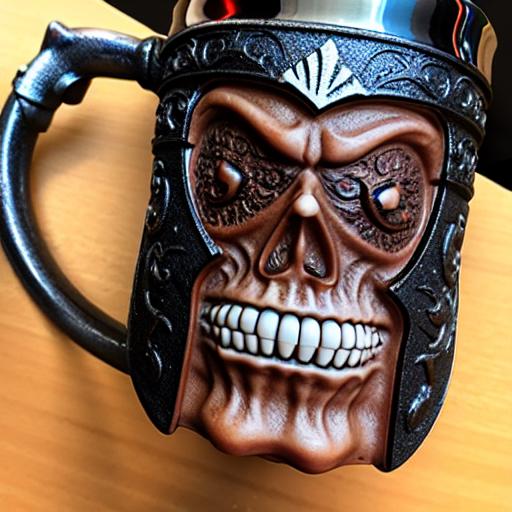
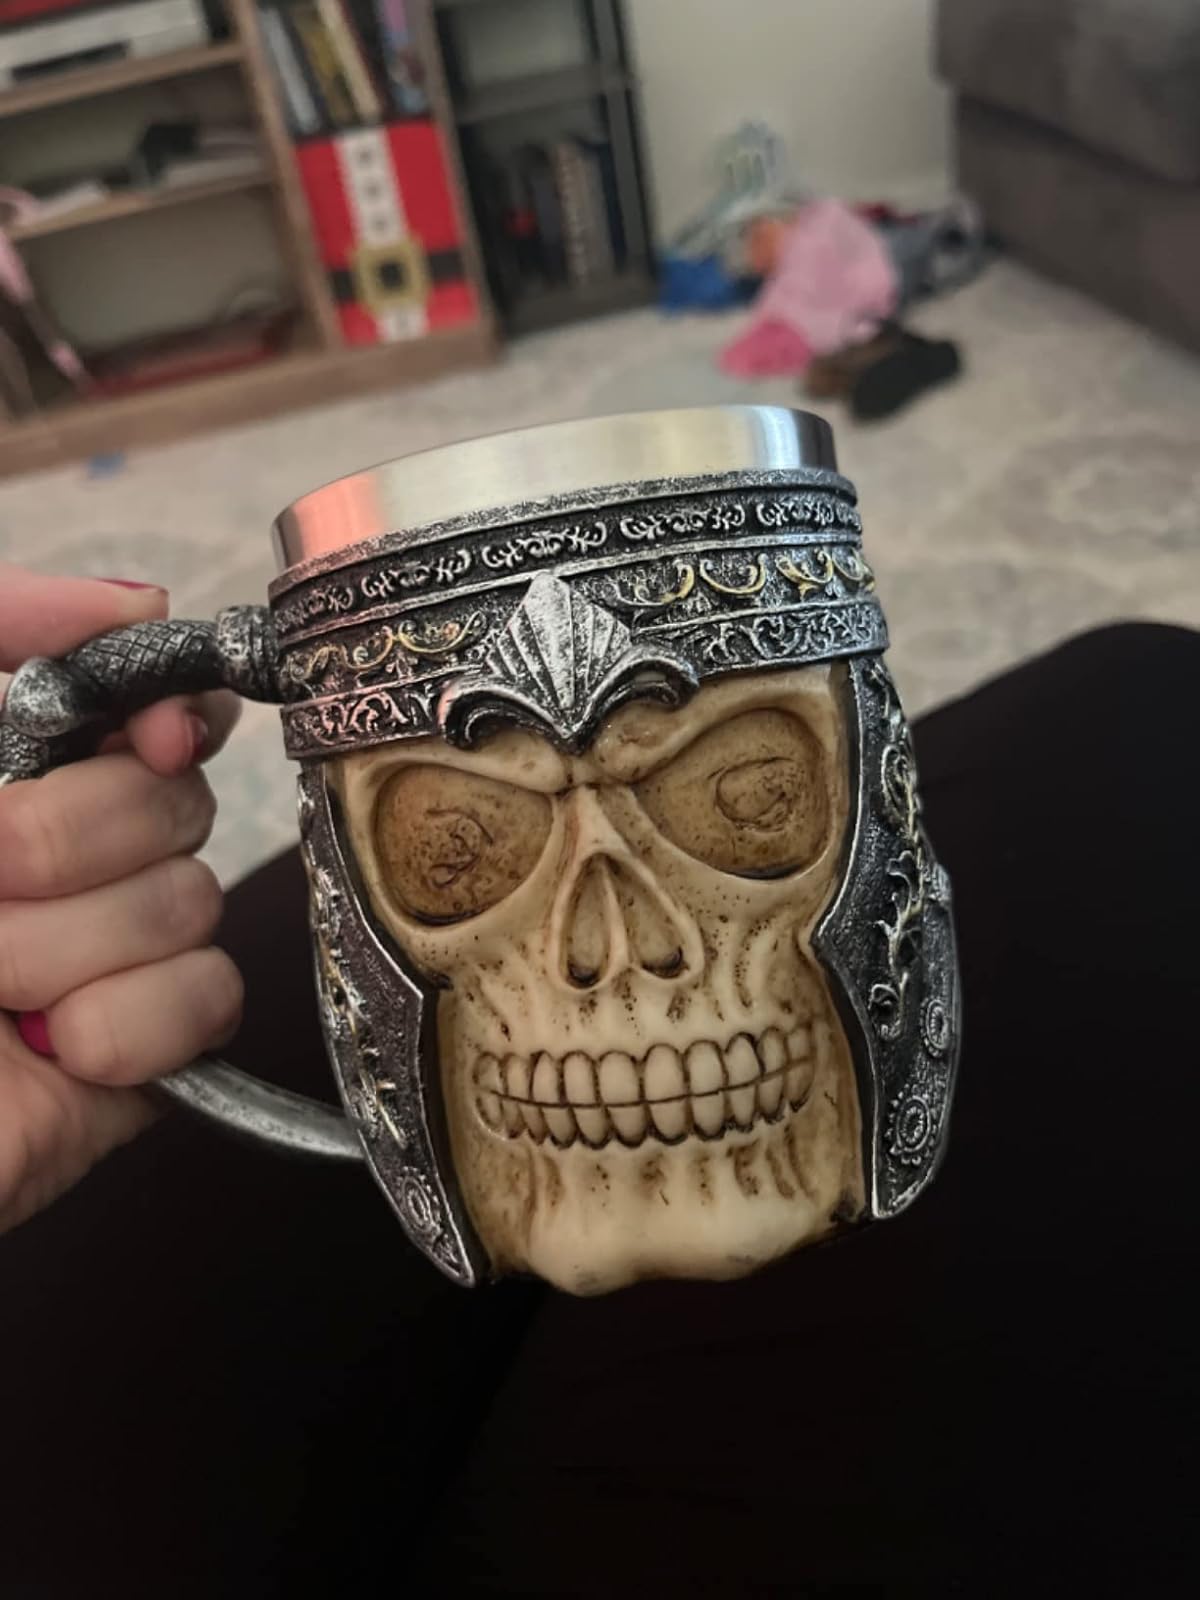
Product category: items_mug
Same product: no